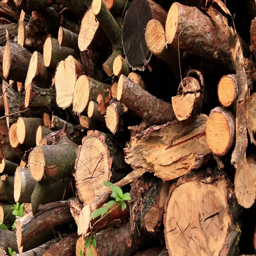
big pile of woods in a forest road